Bill Fetzer

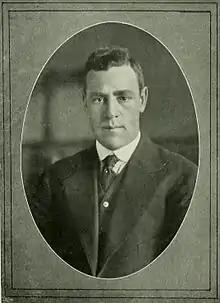
Pictured in "Quips and Cranks 1917", Davidson yearbook

William McKinnon Fetzer (June 24, 1884 – May 3, 1959) was an American football, basketball, and baseball coach. He served as the head football coach at Davidson College (1915–1918), North Carolina State University (1919–1920), and the University of North Carolina at Chapel Hill (1921–1925), compiling a career college football record of 61–28–7. His brother, Bob Fetzer, served as co-head football coach at the University of North Carolina and later became the first and longest serving Athletics Director for the university. Fetzer also was the head basketball coach at Davidson for two seasons, from 1916 to 1918, tallying a mark of 18–11. In addition, he coached baseball at Davidson (1915–1919), NC State (1920), and North Carolina (1921–1925), amassing a career college baseball record of 128–75–5.